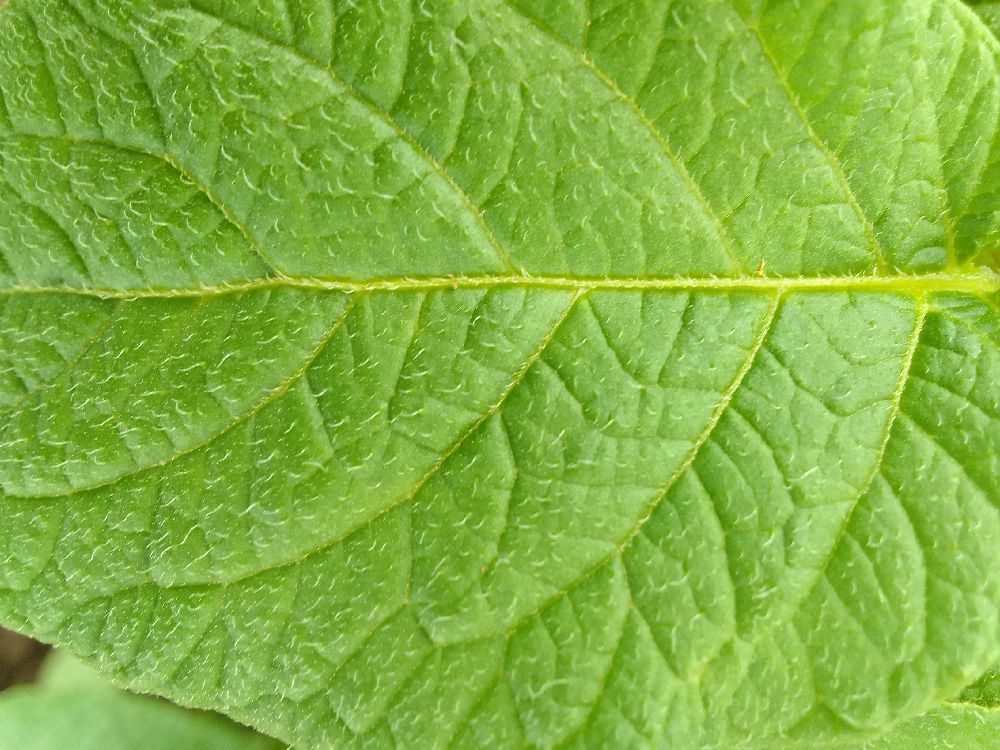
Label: Healthy